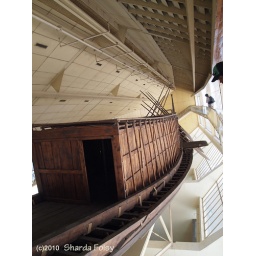
A recovered wooden boat from the Giza Plateau is on display in a museum.